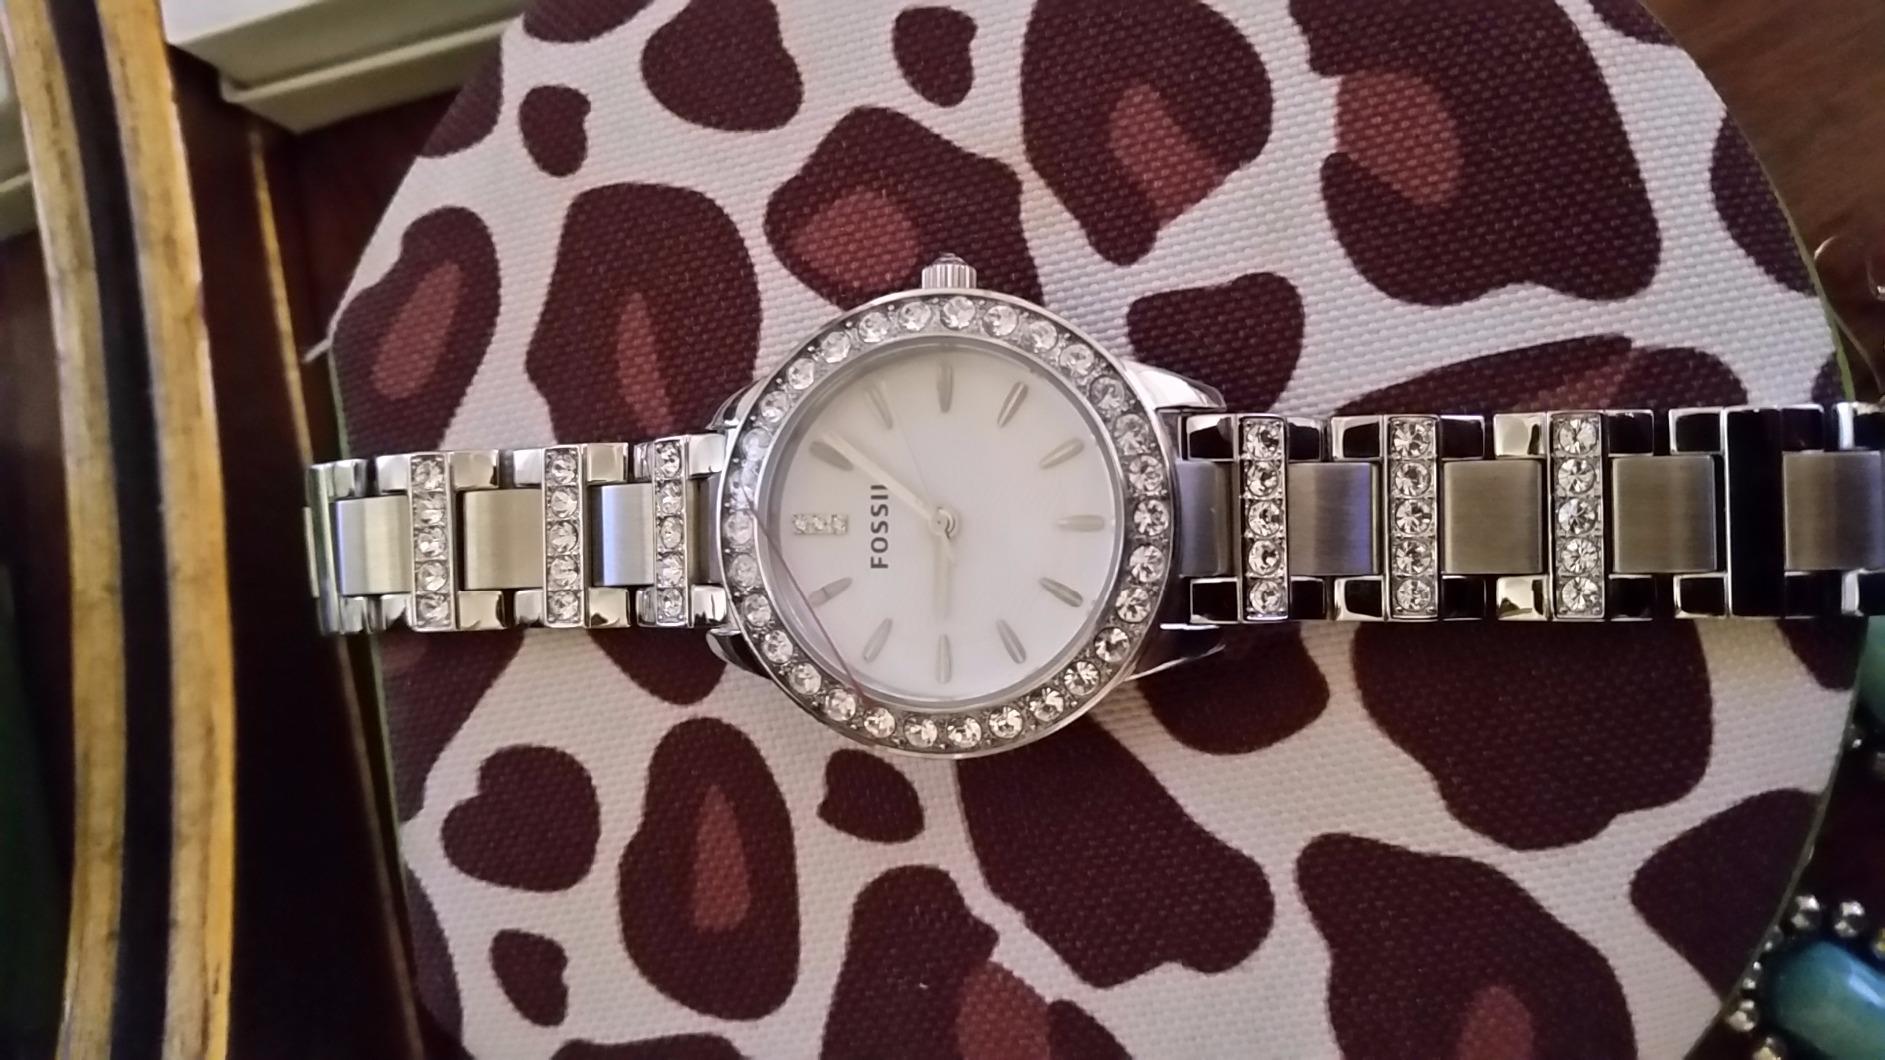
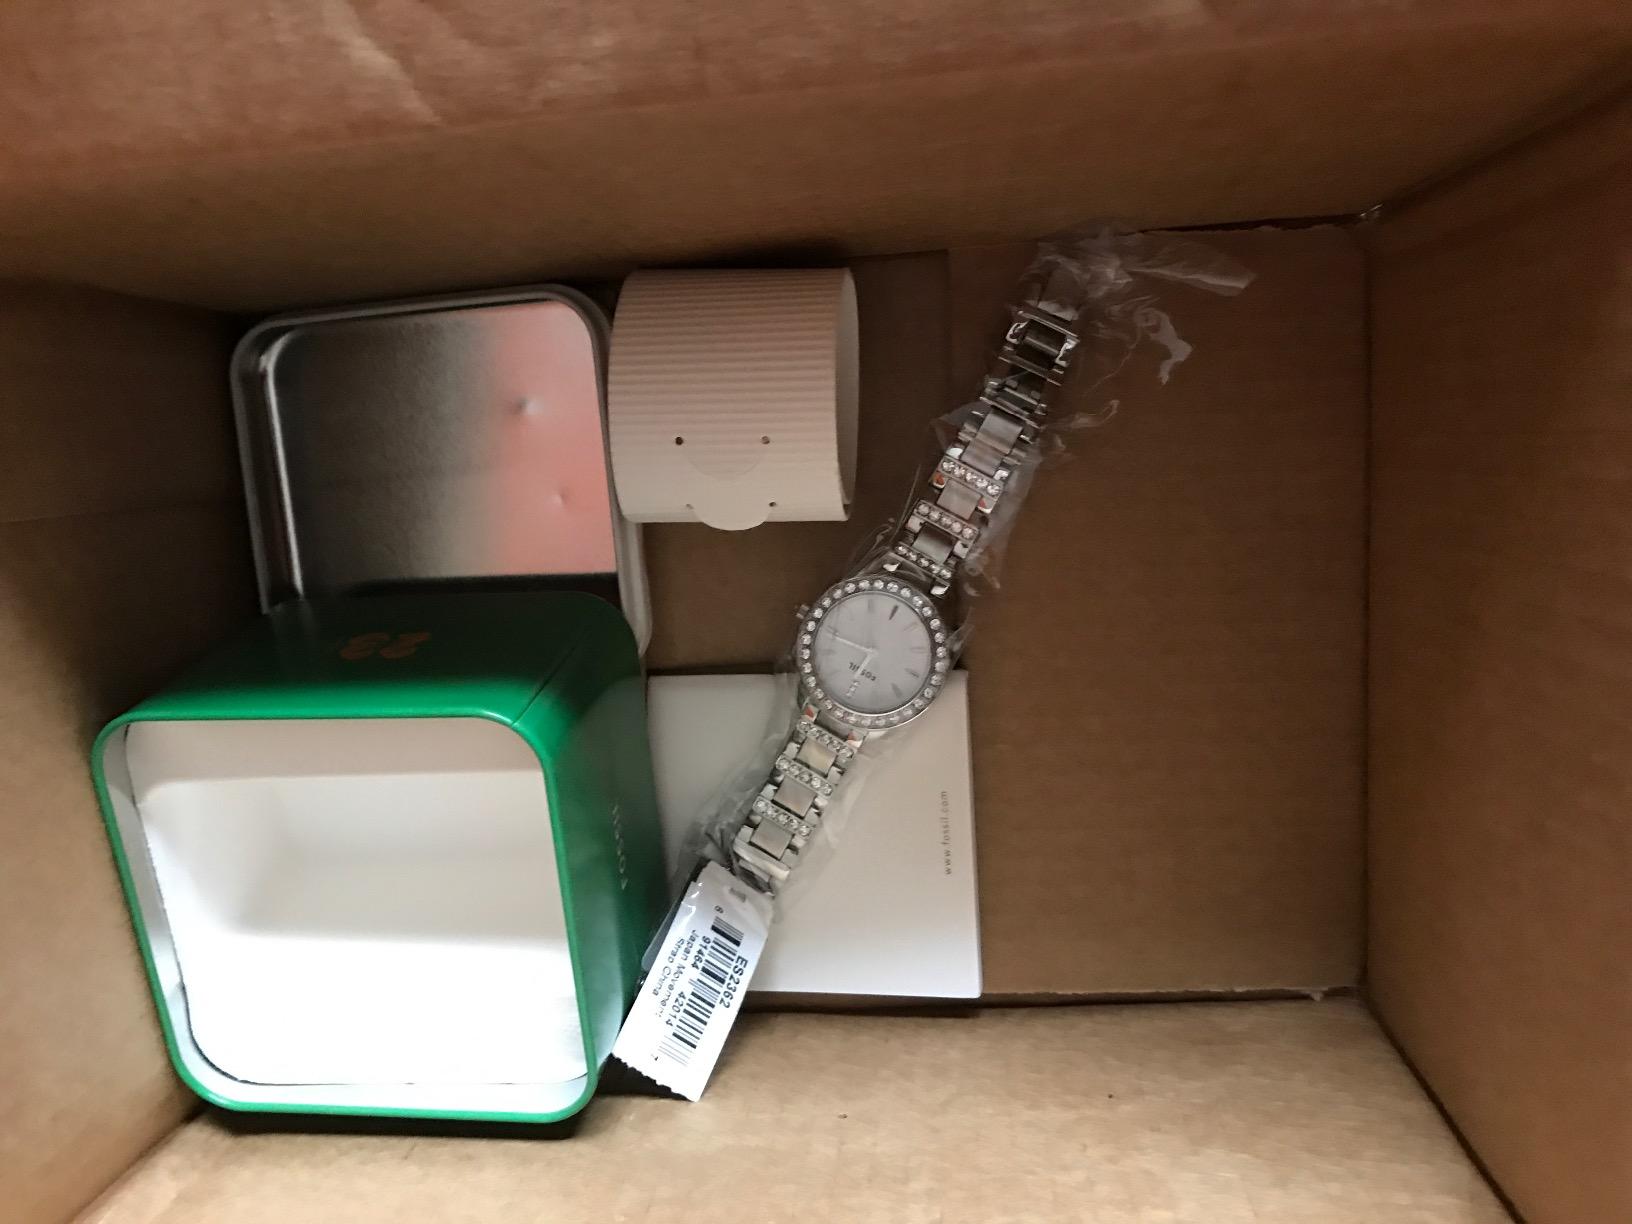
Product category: accessories_watch
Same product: yes